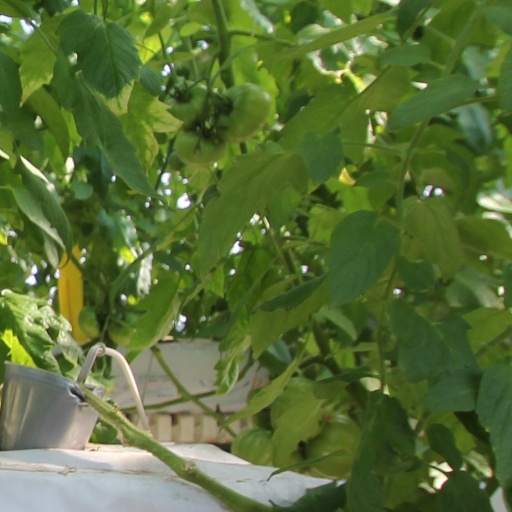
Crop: tomato